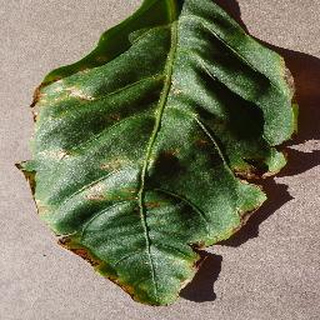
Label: bell_pepper_bacterial_spot